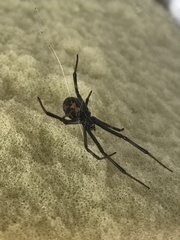
Species: Lactrodectus_hesperus